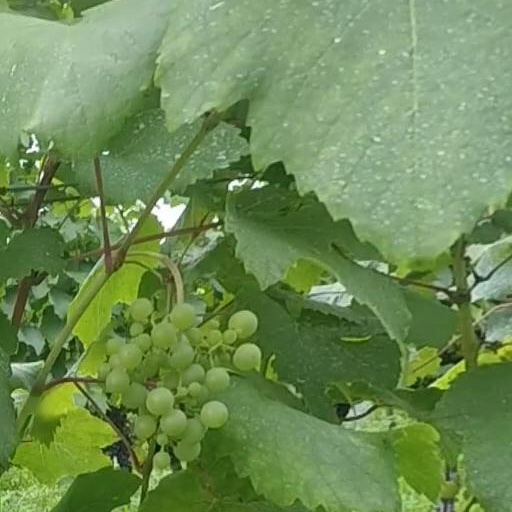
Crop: grape